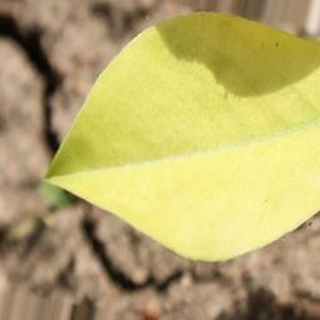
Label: groundnut_nutrition_deficiency